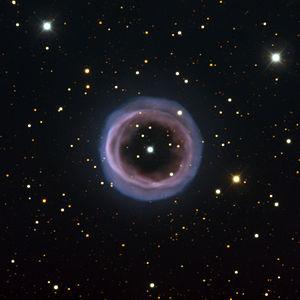
Voici une liste non exhaustive de nébuleuses planétaires, divisée selon leur localisation, dans l'hémisphère Nord et dans Sud.
Shapley 1, aussi connue sous le nom de Sp 1 et PLN 329+2.1, est une nébuleuse planétaire annulaire située à environ 4 900 années-lumière de la Terre, dans la constellation de la Règle. Elle a été découverte en 1936 par Harlow Shapley. D'une magnitude de +12,6, elle abrite en son centre une naine blanche d'une magnitude de +14.